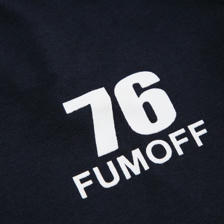
Label: Flat Lay